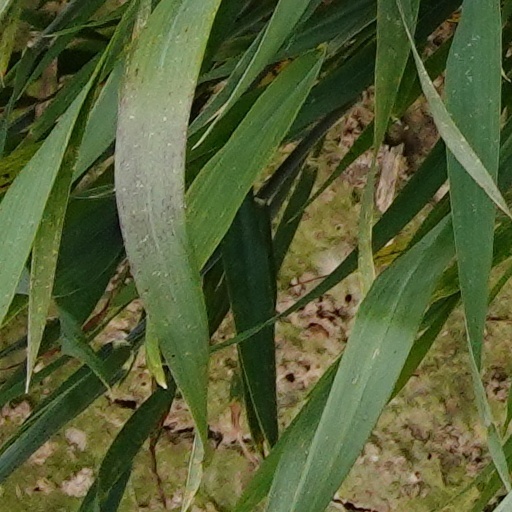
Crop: wheat